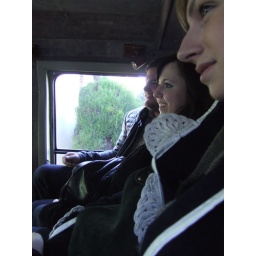
rusty + jillian + me, in ant's van